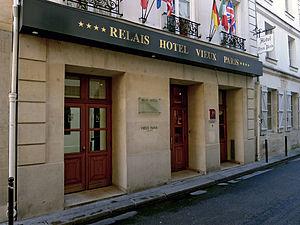
Plaque apposée au n° 9 de la rue Gît-le-Cœur, Paris 6e, sur la façade du Beat Hotel où séjournèrent notamment William S. Burroughs, Gregory Corso, Allen Ginsberg, Brion Gysin, Harold Norse, Peter Orlovsky et Ian Sommerville. William Burroughs y acheva Le Festin nu en 1959. Le Beat Hotel fut transformé en Relais Hôtel Vieux Paris en 1980.
Le Beat Hotel était un petit hôtel de 42 chambres au nᵒ 9 rue Gît-le-Cœur à Paris dans le Quartier latin, qui doit sa renommée, ainsi que son nom, aux membres de la Beat generation qui y ont séjourné.
La rue Gît-le-Cœur est une voie située dans le quartier de la Monnaie du 6ᵉ arrondissement de Paris. Elle est une rue très ancienne.